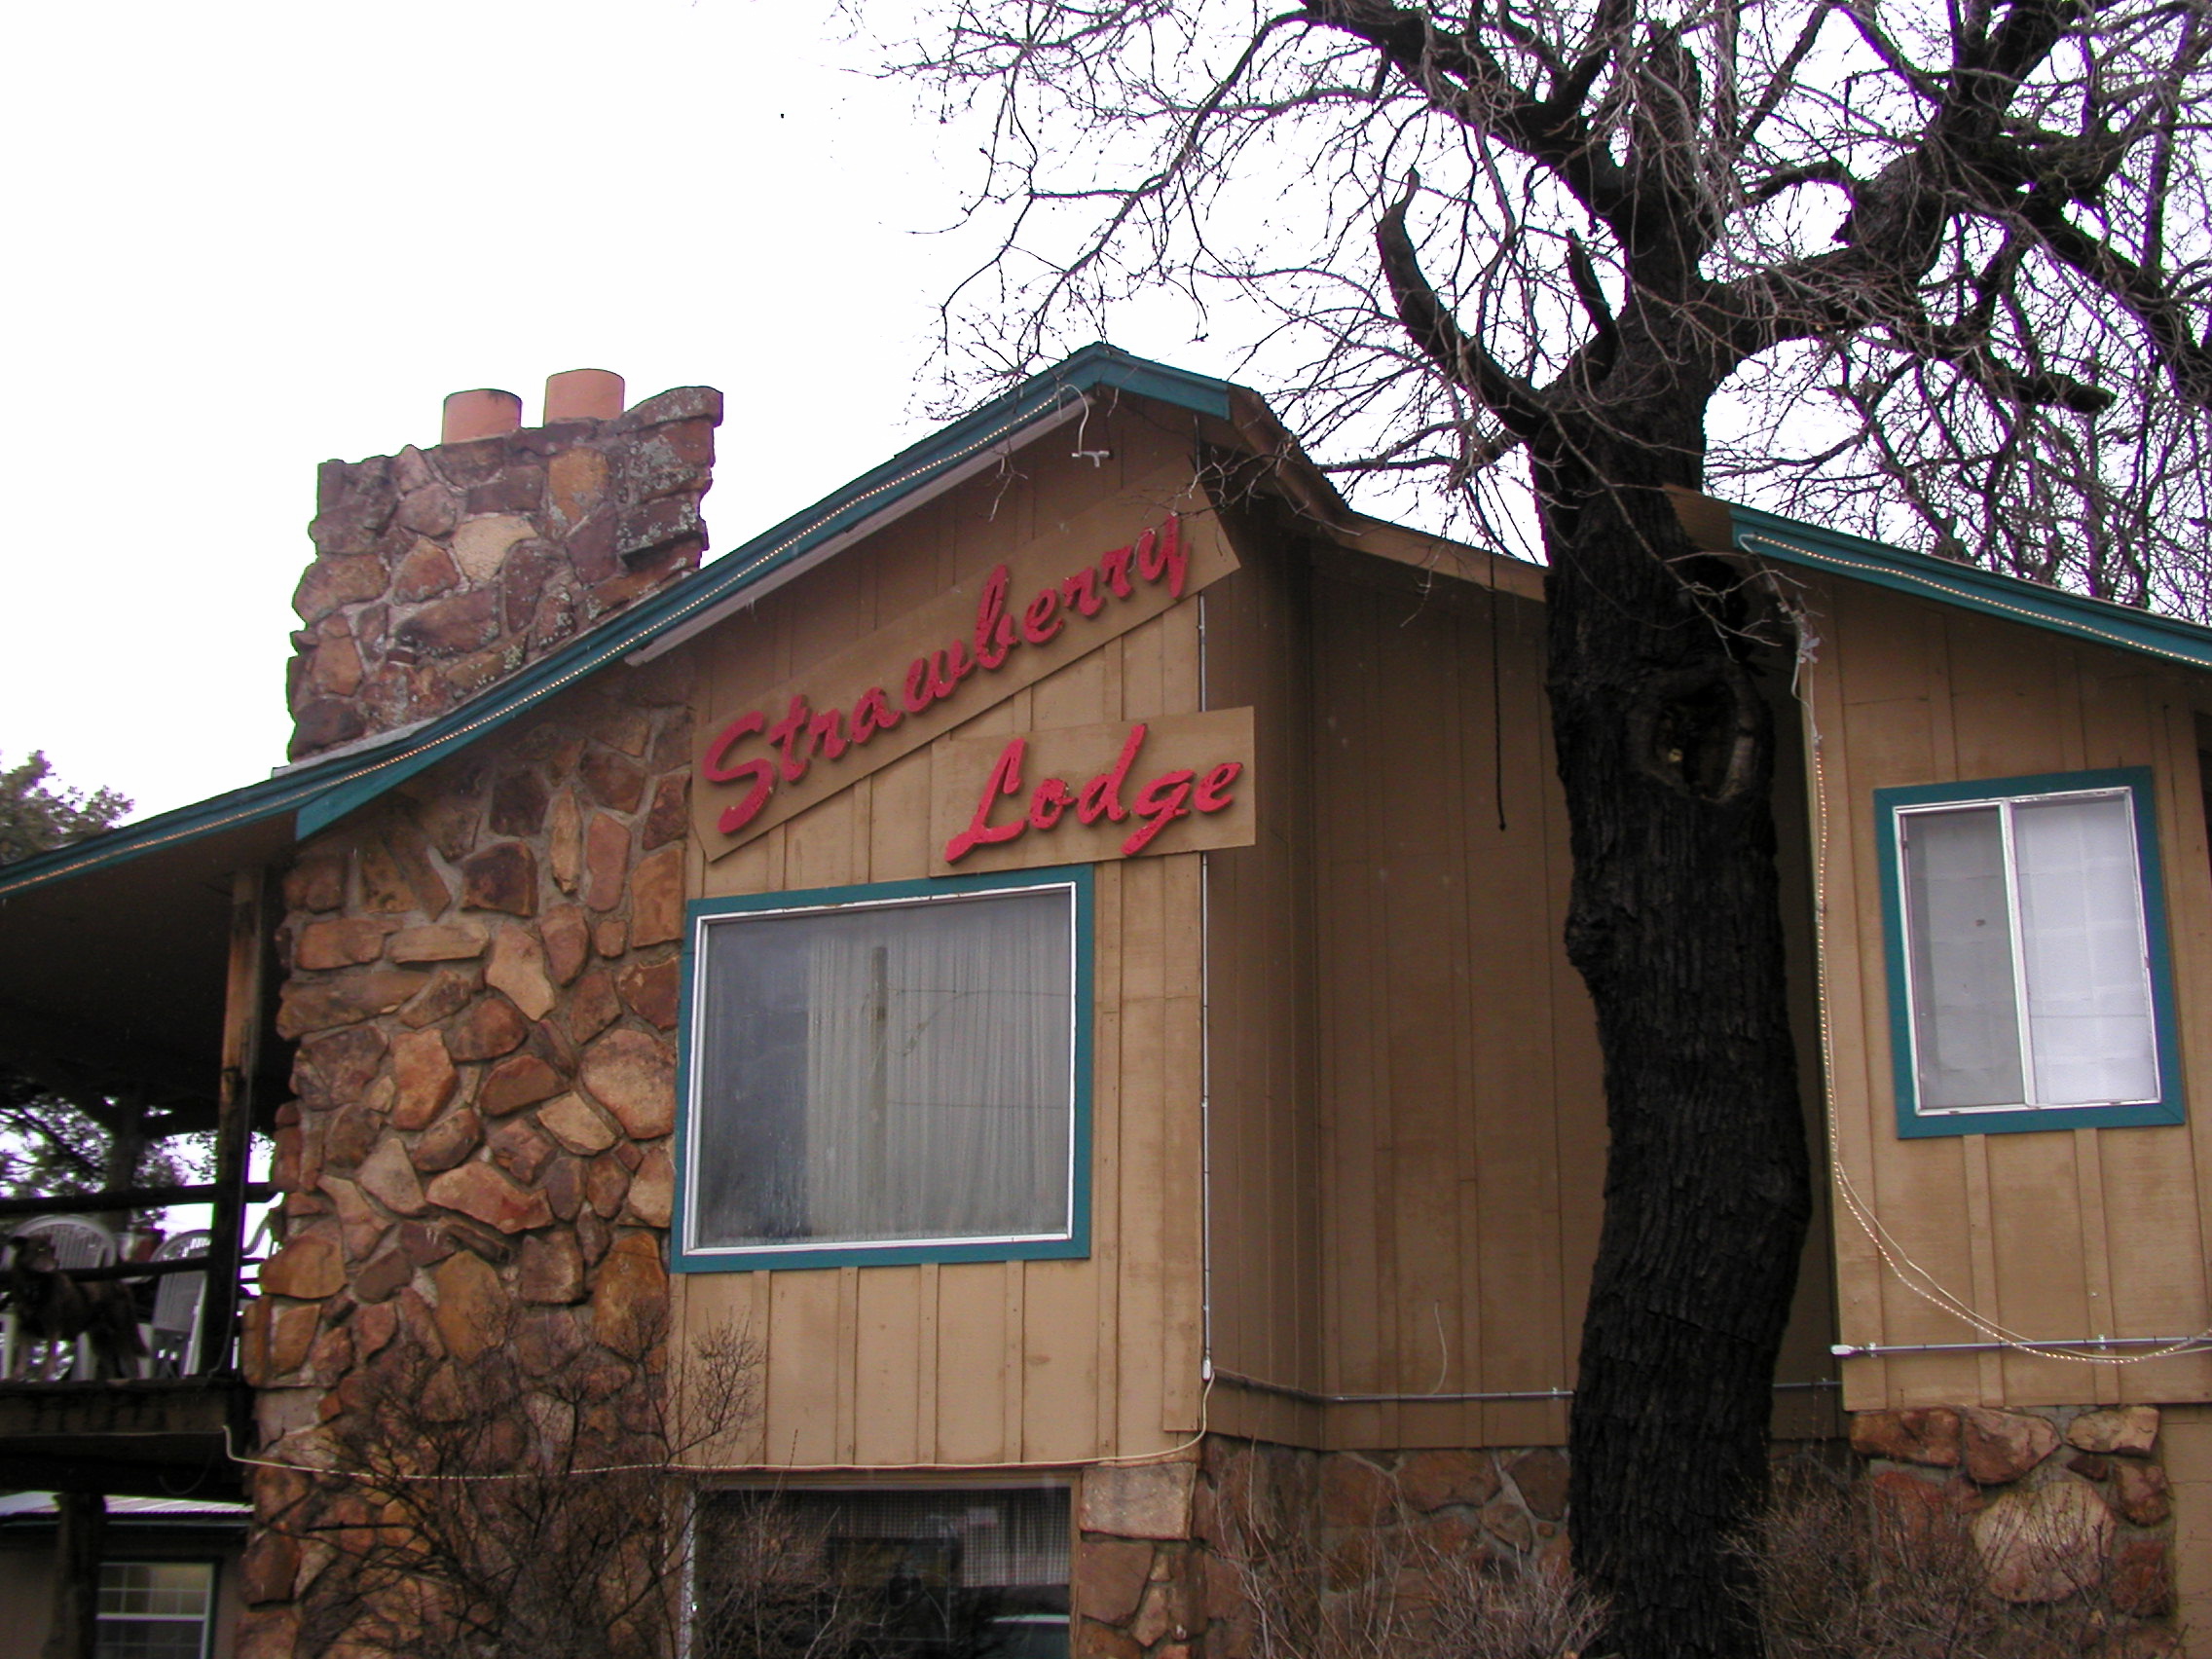
architecture, wood, house, building, home, cottage, facade, property, arizona, strawberryaz